List of films set in Berlin

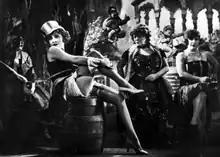
The Blue Angel (1930). Berlin is the setting and filming location of numerous movies, and has been since the beginnings of the silent film era.

Berlin is a major center in the European and German film industry. It is home to more than 1000 film and television production companies and 270 movie theaters. Three hundred national and international co-productions are filmed in the region every year. Babelsberg Studios and the production company UFA are located outside Berlin in Potsdam.